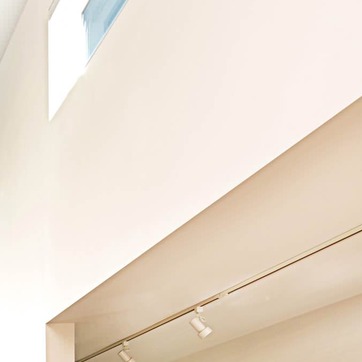
Material: painted